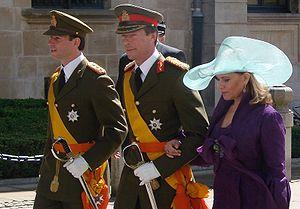
Henri, né le 16 avril 1955 à Betzdorf au Luxembourg, est grand-duc de Luxembourg depuis l'abdication en 2000 de son père, le grand-duc Jean.